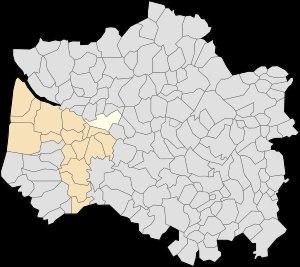
Neuville-sous-Montreuil est une commune française située dans le département du Pas-de-Calais en région Hauts-de-France.